Robert Beall (sculptor)

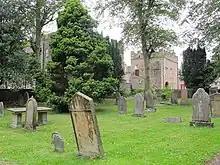
Blanchland Abbey churchyard

Beall erected a "beautifully polished grey granite" memorial cross for a young man in the churchyard of Blanchland Abbey Church, in 1882. Robert Snowball had been killed at home in Belmount, near Townfield, County Durham, on 1 January 1880. The monument is 6 ft 6in high, on a 3ft square base. It is inscribed, "Erected in affectionate remembrance of Robert Snowball of Belmount aged 26 years. He was cruelly murdered at that place on 1st January 1880". Farmers Robert Snowball and his father, and their servant Jane Barron aged 27, lived in a lonely farmhouse on the moor at Belmount. After Robert Snowball told Barron at dinner that he "knew about her lad", he was found dead the next morning in the farm loft on 1 January 1880, his skull battered from behind with a stone-breaking hammer. At the inquest, Barron was found not guilty. No stranger had been observed near the farmhouse around the time of the murder. However, by May 1880, Barron had been incarcerated in an asylum on the grounds of increasing violence and "ravings".